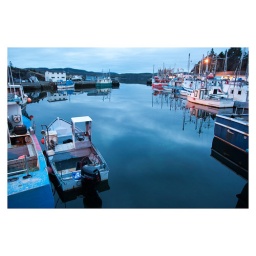
boats in the sky